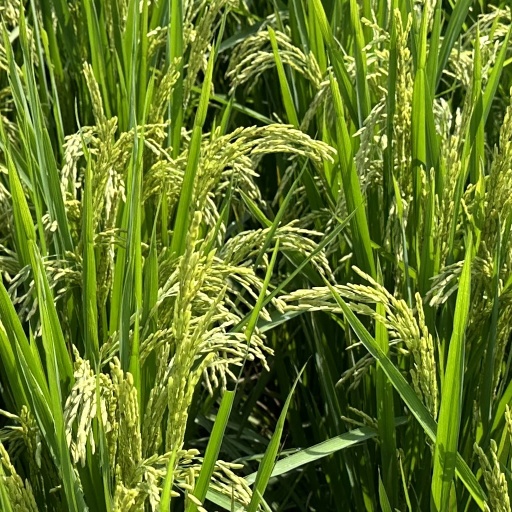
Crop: rice